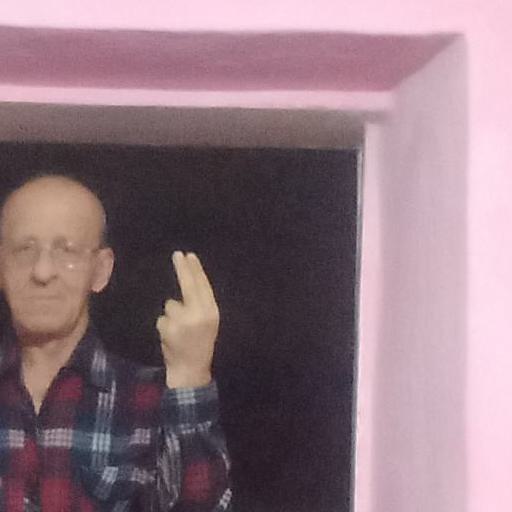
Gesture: two_up_inverted